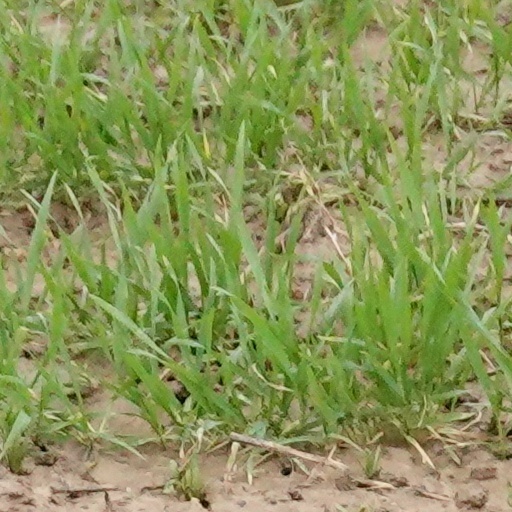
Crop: wheat